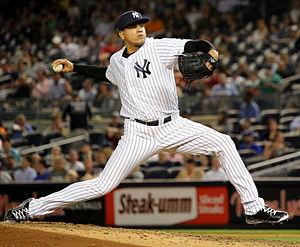
La saison 2015 des Yankees de New York est la 115ᵉ saison en Ligue majeure de baseball pour cette franchise.
Dellin Betances est un lanceur droitier des Ligues majeures de baseball jouant avec les Yankees de New York.